Domain model

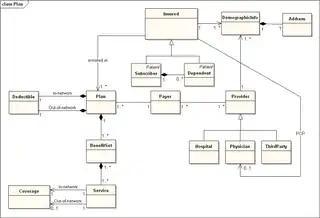
Sample domain model for a health insurance plan

In software engineering, a domain model is a conceptual model of the domain that incorporates both behavior and data. In ontology engineering, a domain model is a formal representation of a knowledge domain with concepts, roles, datatypes, individuals, and rules, typically grounded in a description logic.